The Bill

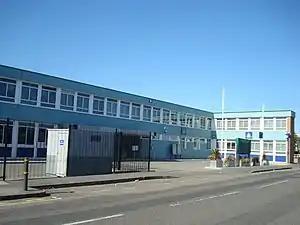
Exterior of the Merton studio where "The Bill" was filmed from 1990.

Throughout the series, there have been three filming locations for Sun Hill police station. From the first series, the police station consisted of a set of buildings in Artichoke Hill, Wapping, East London. However, these buildings were next to the News International plant and during the winter of 1985–86 there was much industrial action which resulted in some altercations between the strikers and actors working on "The Bill" who were mistaken for real officers. Working conditions got so dire that the production team realised they needed to find another base to set Sun Hill police station.